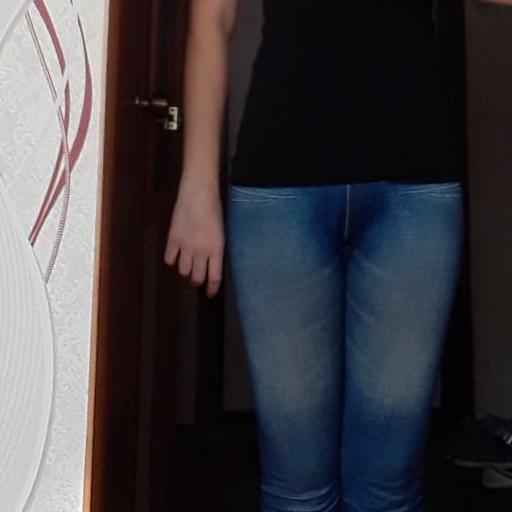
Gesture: no_gesture